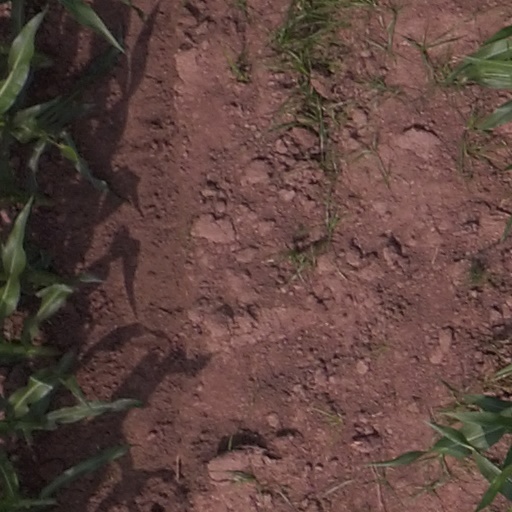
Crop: maize; corn